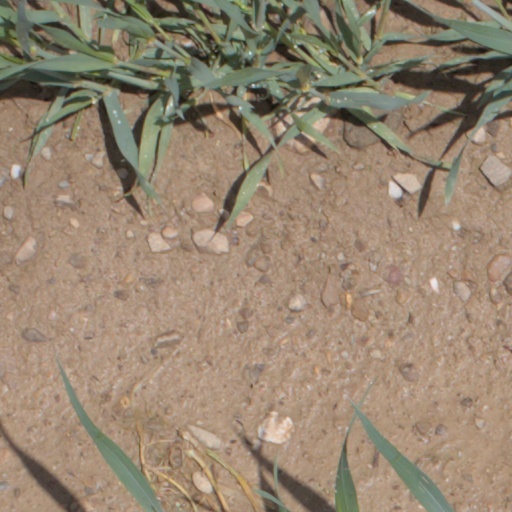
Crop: wheat